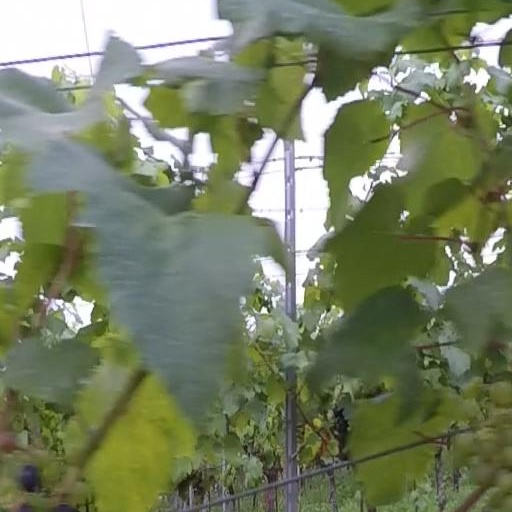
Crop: grape